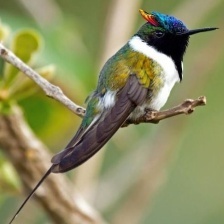
Species: HORNED SUNGEM
Scientific name: HELIACTIN BILOPHUS
ImageNet parent category: hummingbird